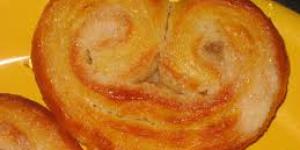
palmeritas